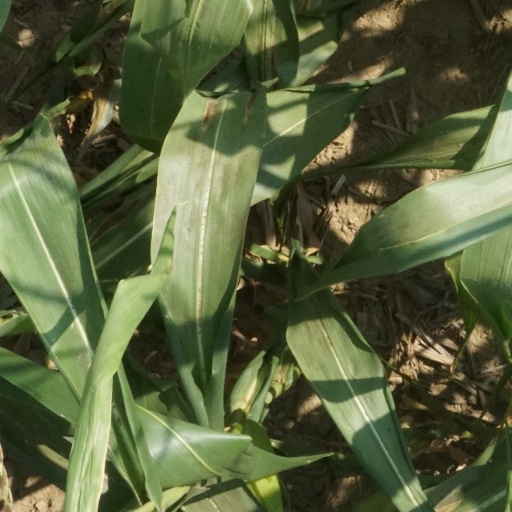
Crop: maize; corn